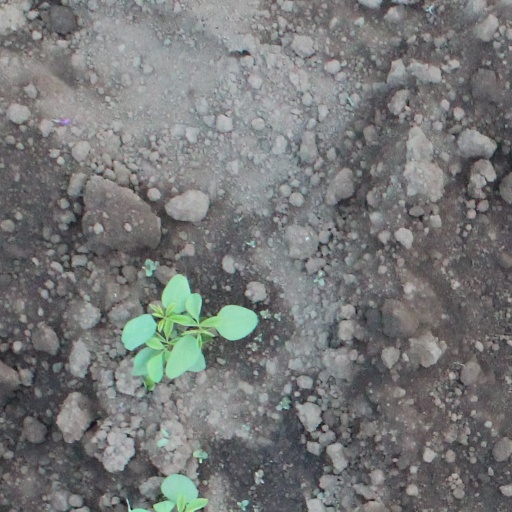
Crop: soybean